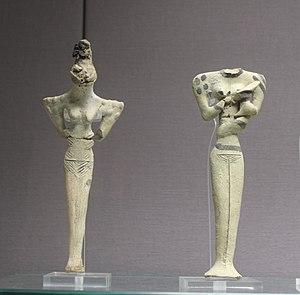
Deux figurines en argile représentant des personnages féminins. Celle de droit allaite un bébé. Probablement pour un usage rituel. Ur, période d'Obeid (v. 5200-4200 av. J.-C.). ME 122872 et 122873
La Préhistoire de la Mésopotamie couvre la période Paléolithique jusqu'à l'apparition de l'écriture dans la partie du Croissant fertile située autour des fleuves Tigre et Euphrate ainsi que les zones environnantes.
Ur, actuellement Tell al-Muqayyar, est l'une des plus anciennes et des plus importantes villes de la Mésopotamie antique, dans l'actuel Irak. Elle était alors située sur une des branches de l'Euphrate et proche du Golfe Persique.
L'histoire de la Mésopotamie débute avec le développement des communautés sédentaires dans le nord de la Mésopotamie au début du Néolithique, et s'achève dans l'Antiquité tardive. Elle est reconstituée grâce à l'analyse des fouilles archéologiques des sites de cette région, et à partir du IVᵉ millénaire av. J.‑C. par des textes écrits essentiellement sur des tablettes d'argile, la Mésopotamie étant l'une des premières civilisations à inventer l'écriture, avec l’Égypte antique.